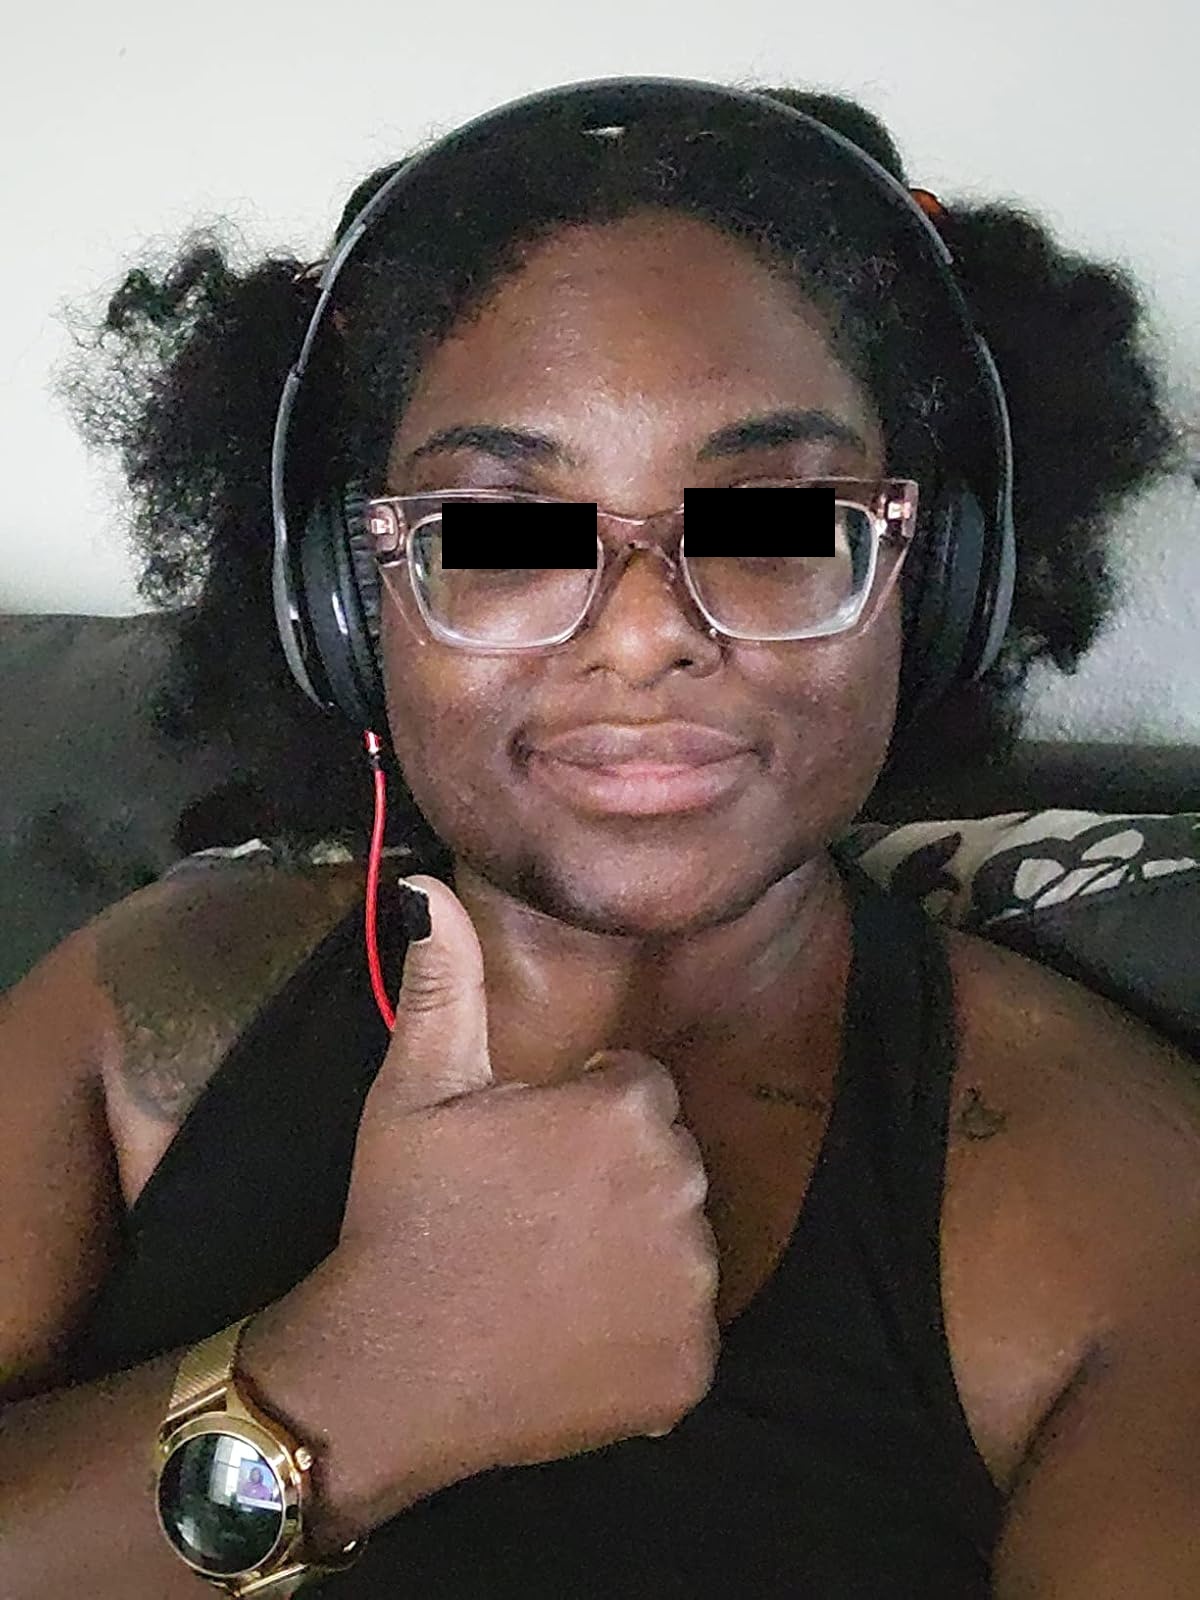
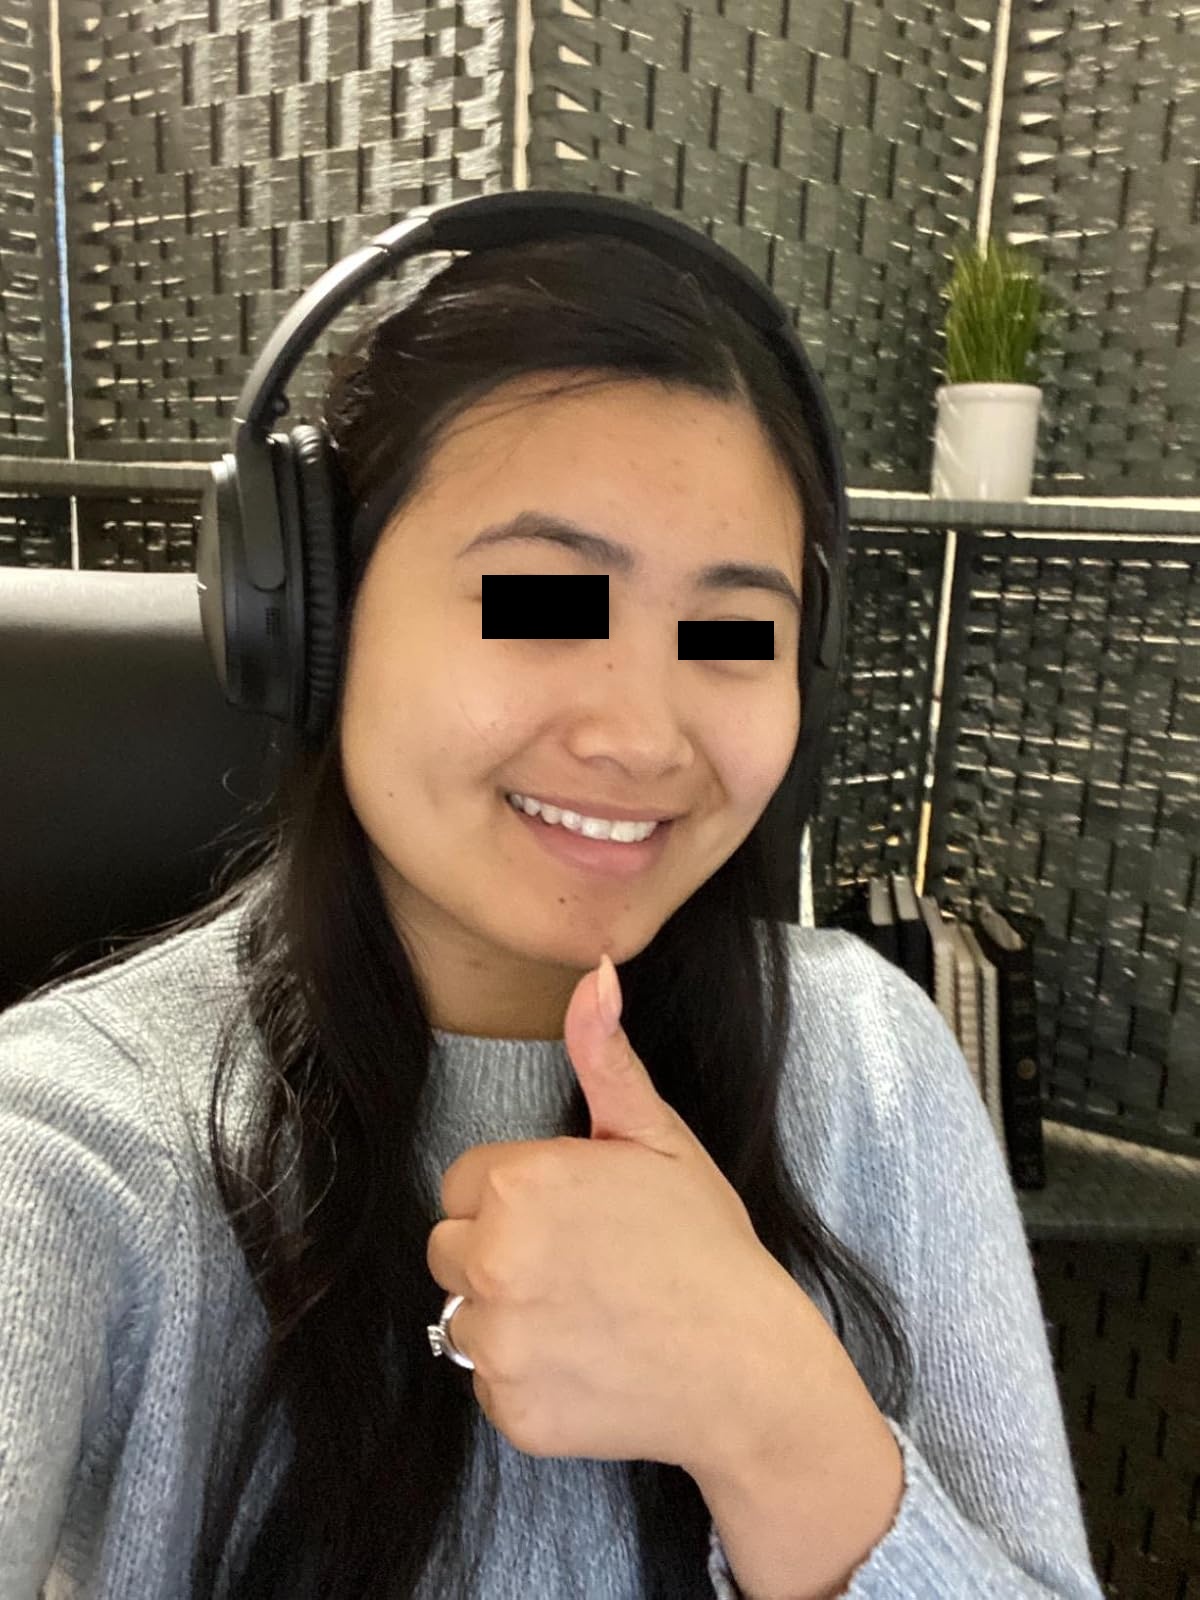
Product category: headphones
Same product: no